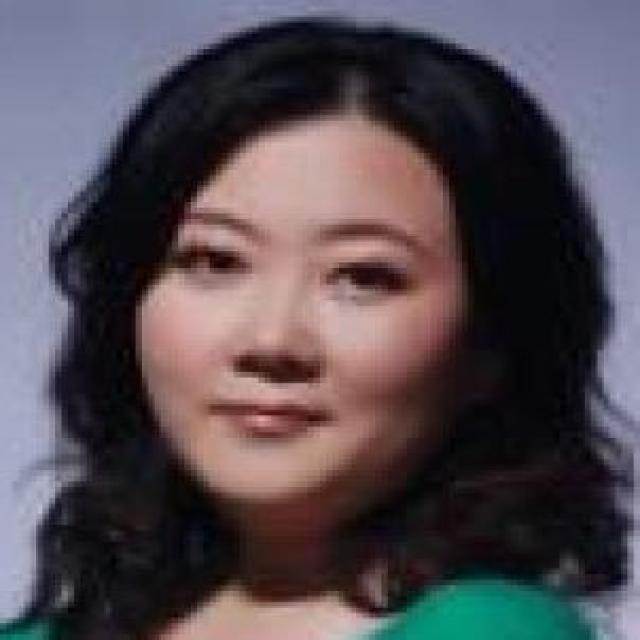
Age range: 21-44